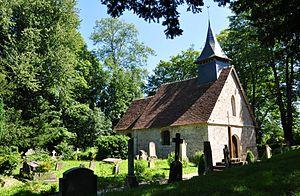
L'église Saint-Aubin de l'ancienne commune Saint-Aubin-sur-Auquainville (Calvados, Normandie, France). Église paroissiale, elle est désaffectée lors du rattachement à la commune d'Auquainville, en 1831, et alors utilisée comme chapelle funéraire par la famille de Custine. Le grand remplage bouché du choeur à chevet plat atteste une campagne de construction du bas Moyen-Age. Il s'agit d'un édifice à nef unique et clocher assis sur le pignon occidental. Les baies ont sans doute été reprises au 18e siècle. A l'intérieur, l'édifice a conservé la totalité de son agencement ancien. L'église en totalité est classé au titre des Monuments Historiques.
Auquainville est une ancienne commune française, située dans le département du Calvados en région Normandie, devenue le 1ᵉʳ janvier 2016 une commune déléguée au sein de la commune nouvelle de Livarot-Pays-d'Auge.
Cette liste regroupe une partie des monuments historiques du Calvados.
L'église Saint-Aubin d'Auquainville dite aussi chapelle Saint-Aubin d'Auquainville est une église catholique située à Auquainville, en France.